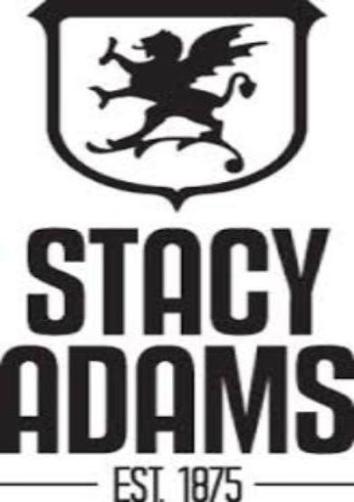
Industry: Clothes